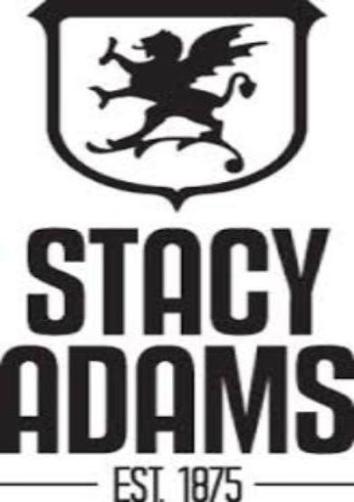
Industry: Clothes